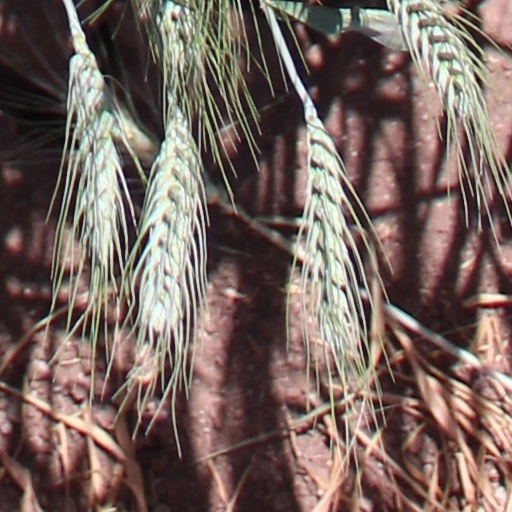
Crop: wheat